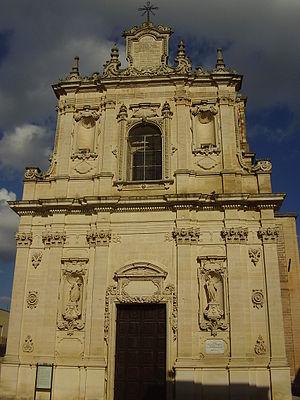
San Pietro in Lama est une commune italienne de la province de Lecce dans la région des Pouilles.